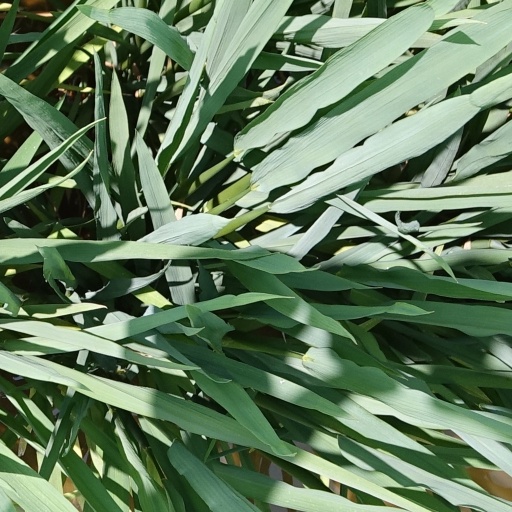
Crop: rice